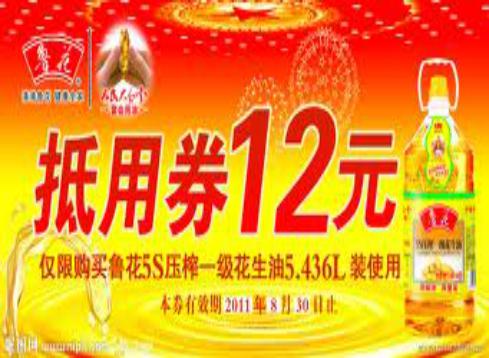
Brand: luhua
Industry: Food